Jiangdong'er Road station

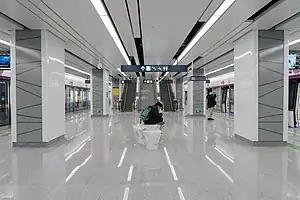
Platform

Jiangdong'er Road is the eastern terminus of Line 7 of the Hangzhou Metro in China. It was opened on 30 December 2020, together with Line 7. It is located in the of Hangzhou.